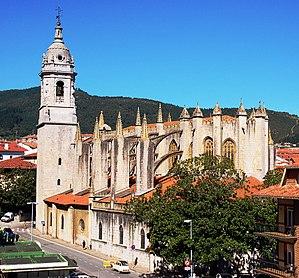
La basilique Notre-Dame-de-l'Assomption de Lekeitio est un édifice religieux de Lekeitio, dans la Communauté autonome du Pays basque, en Espagne.